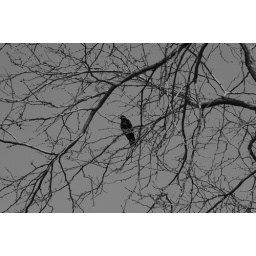
bird in tree